Factoid

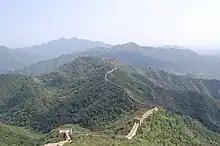
A common factoid is the incorrect claim that the Great Wall of China is visible from space with the naked eye.

A factoid is either a false statement presented as a fact, or a true but brief or trivial item of news or information.